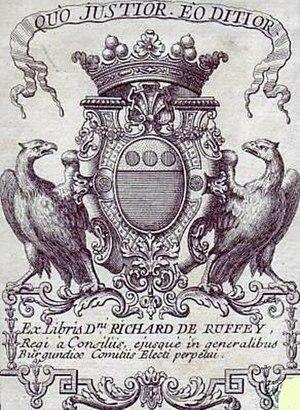
Armes de la famille Richard de Ruffey
Frédéric Henry Richard de Ruffey, fut seigneur de Ruffey sous Beaune, de Vesvrotte, de Trouhans, du Martray et de Crilloire. Il fut surtout conseiller puis président du parlement de Bourgogne.
Gilles Germain Richard de Ruffey, fut seigneur de Ruffey sous Beaune, de Vesvrotte, de Trouhans, du Martray et de Crilloire. Il fut aussi président de la chambre des comptes de Bourgogne et de l'Académie de Dijon.